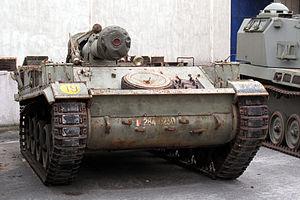
Le canon de 155 mm modèle F3 automouvant, a été développé au début des années 1950 par l'Armée française pour remplacer ses canons automoteurs M41 américains. Le modèle F3 est le plus petit et le plus léger de canons automoteurs de 155 mm jamais produit et en raison de sa taille et de faible coût, il a trouvé un succès considérable sur le marché de l'exportation. Dérivé de l'AMX 13, le modèle F3 se démarque en ne disposant de place à l'intérieur que pour seulement deux des huit membres de l'équipage requis, le conducteur et le chef de pièce, les autres embarquant dans un véhicule de soutien. Cela permet au canon de 155 mm d'être placé sur un châssis plus compact que celui employé par d'autres armées, mais expose les membres de l'équipage.